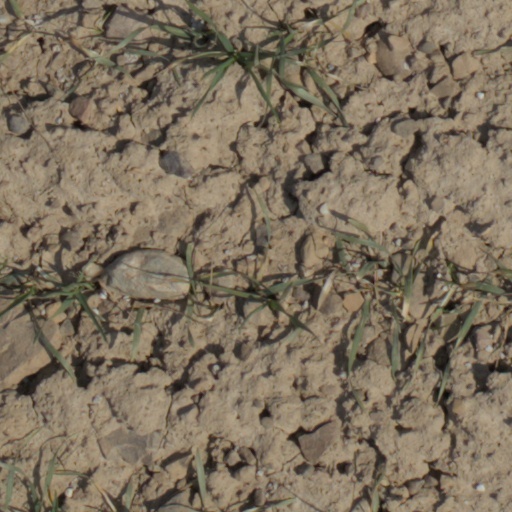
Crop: wheat